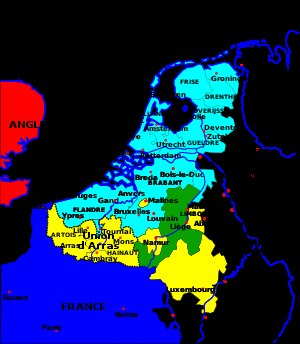
Den belgiske revolution / Belgien og Nederlandene indtil 1815 / Delt historie
Utrechtunionen (lyseblå), Arrasunionen (gul) og bispedømmet Liège (grøn), 1579
Under den belgiske revolution i 1830 gjorde den overvejende katolske befolkning i de sydlige provinser af det Forenede Kongerige Nederlandene oprør mod de fortrinsvis protestantiske nordlige provinsers overherredømme. I løbet af få uger i august og september førte opstanden til grundlæggelsen af Belgien bestående af de flanderske og wallonske provinser. Kun en del af Luxembourg forblev indtil 1890 i personalunion med Holland.